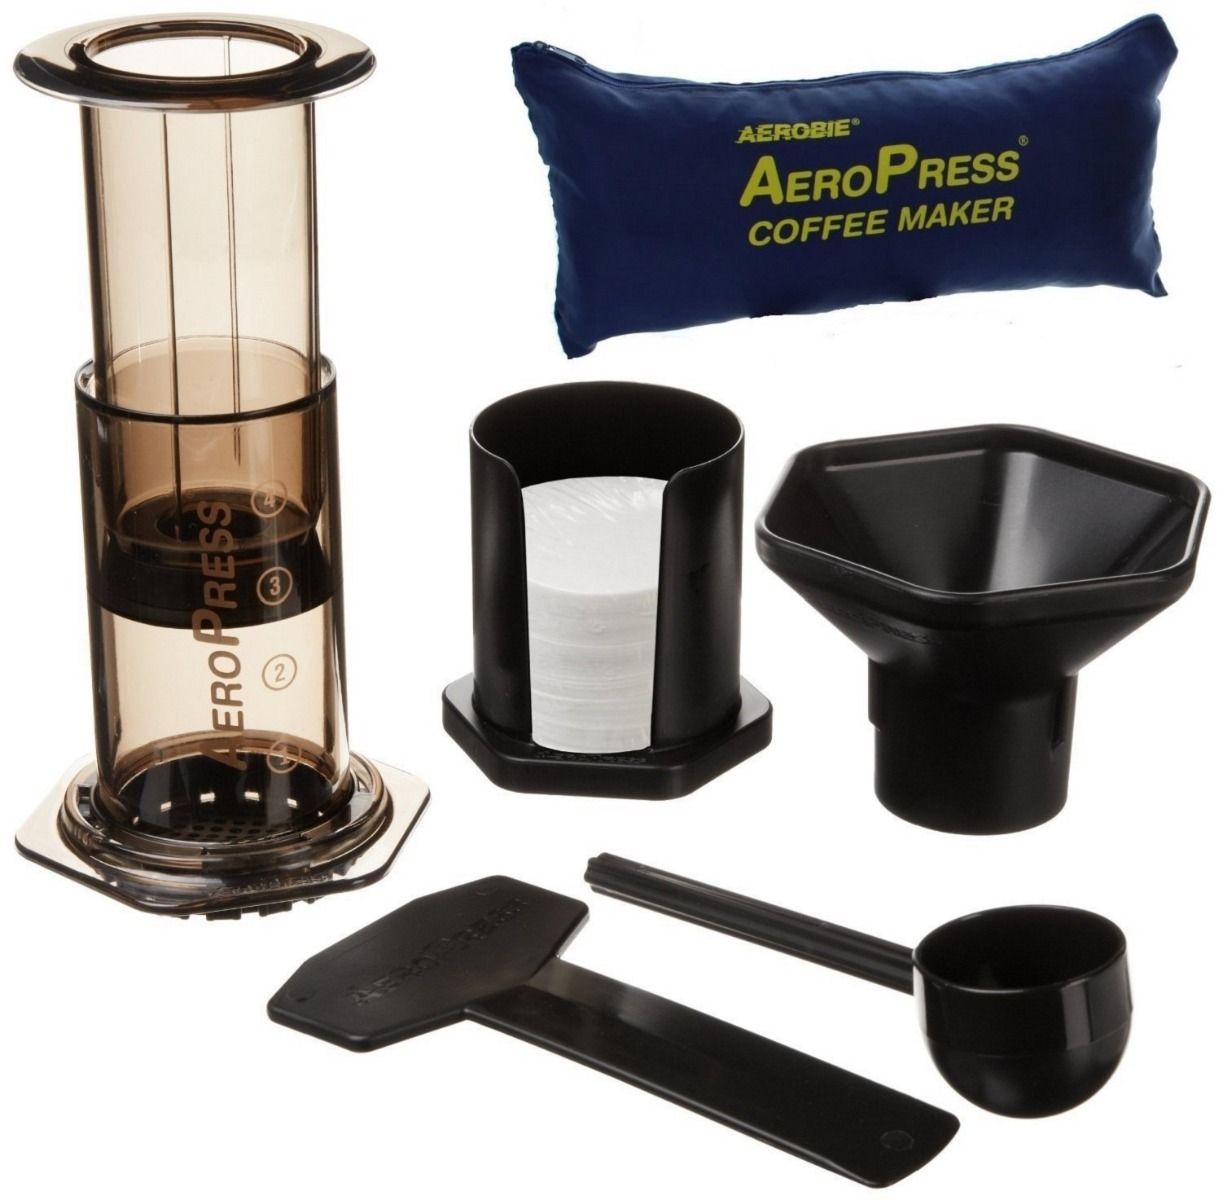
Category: coffee maker